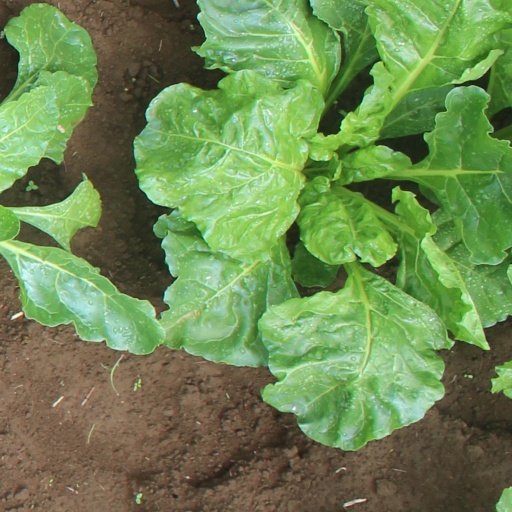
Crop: sugar beet